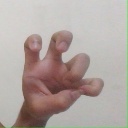
अक्षर: छ